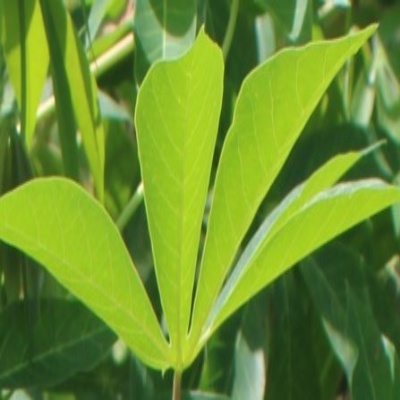
Crop: Cassava
Condition: bacterial blight